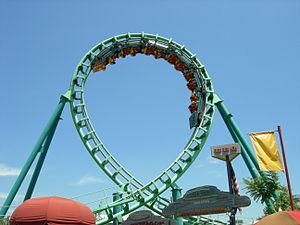
Aérocity Parc Aujourd'hui connu sous le nom Parc Avenue
Elitch Gardens, qui a également été connu sous le nom Six Flags Elitch Gardens, est un parc d'attractions situé à Denver, dans le Colorado, aux États-Unis.